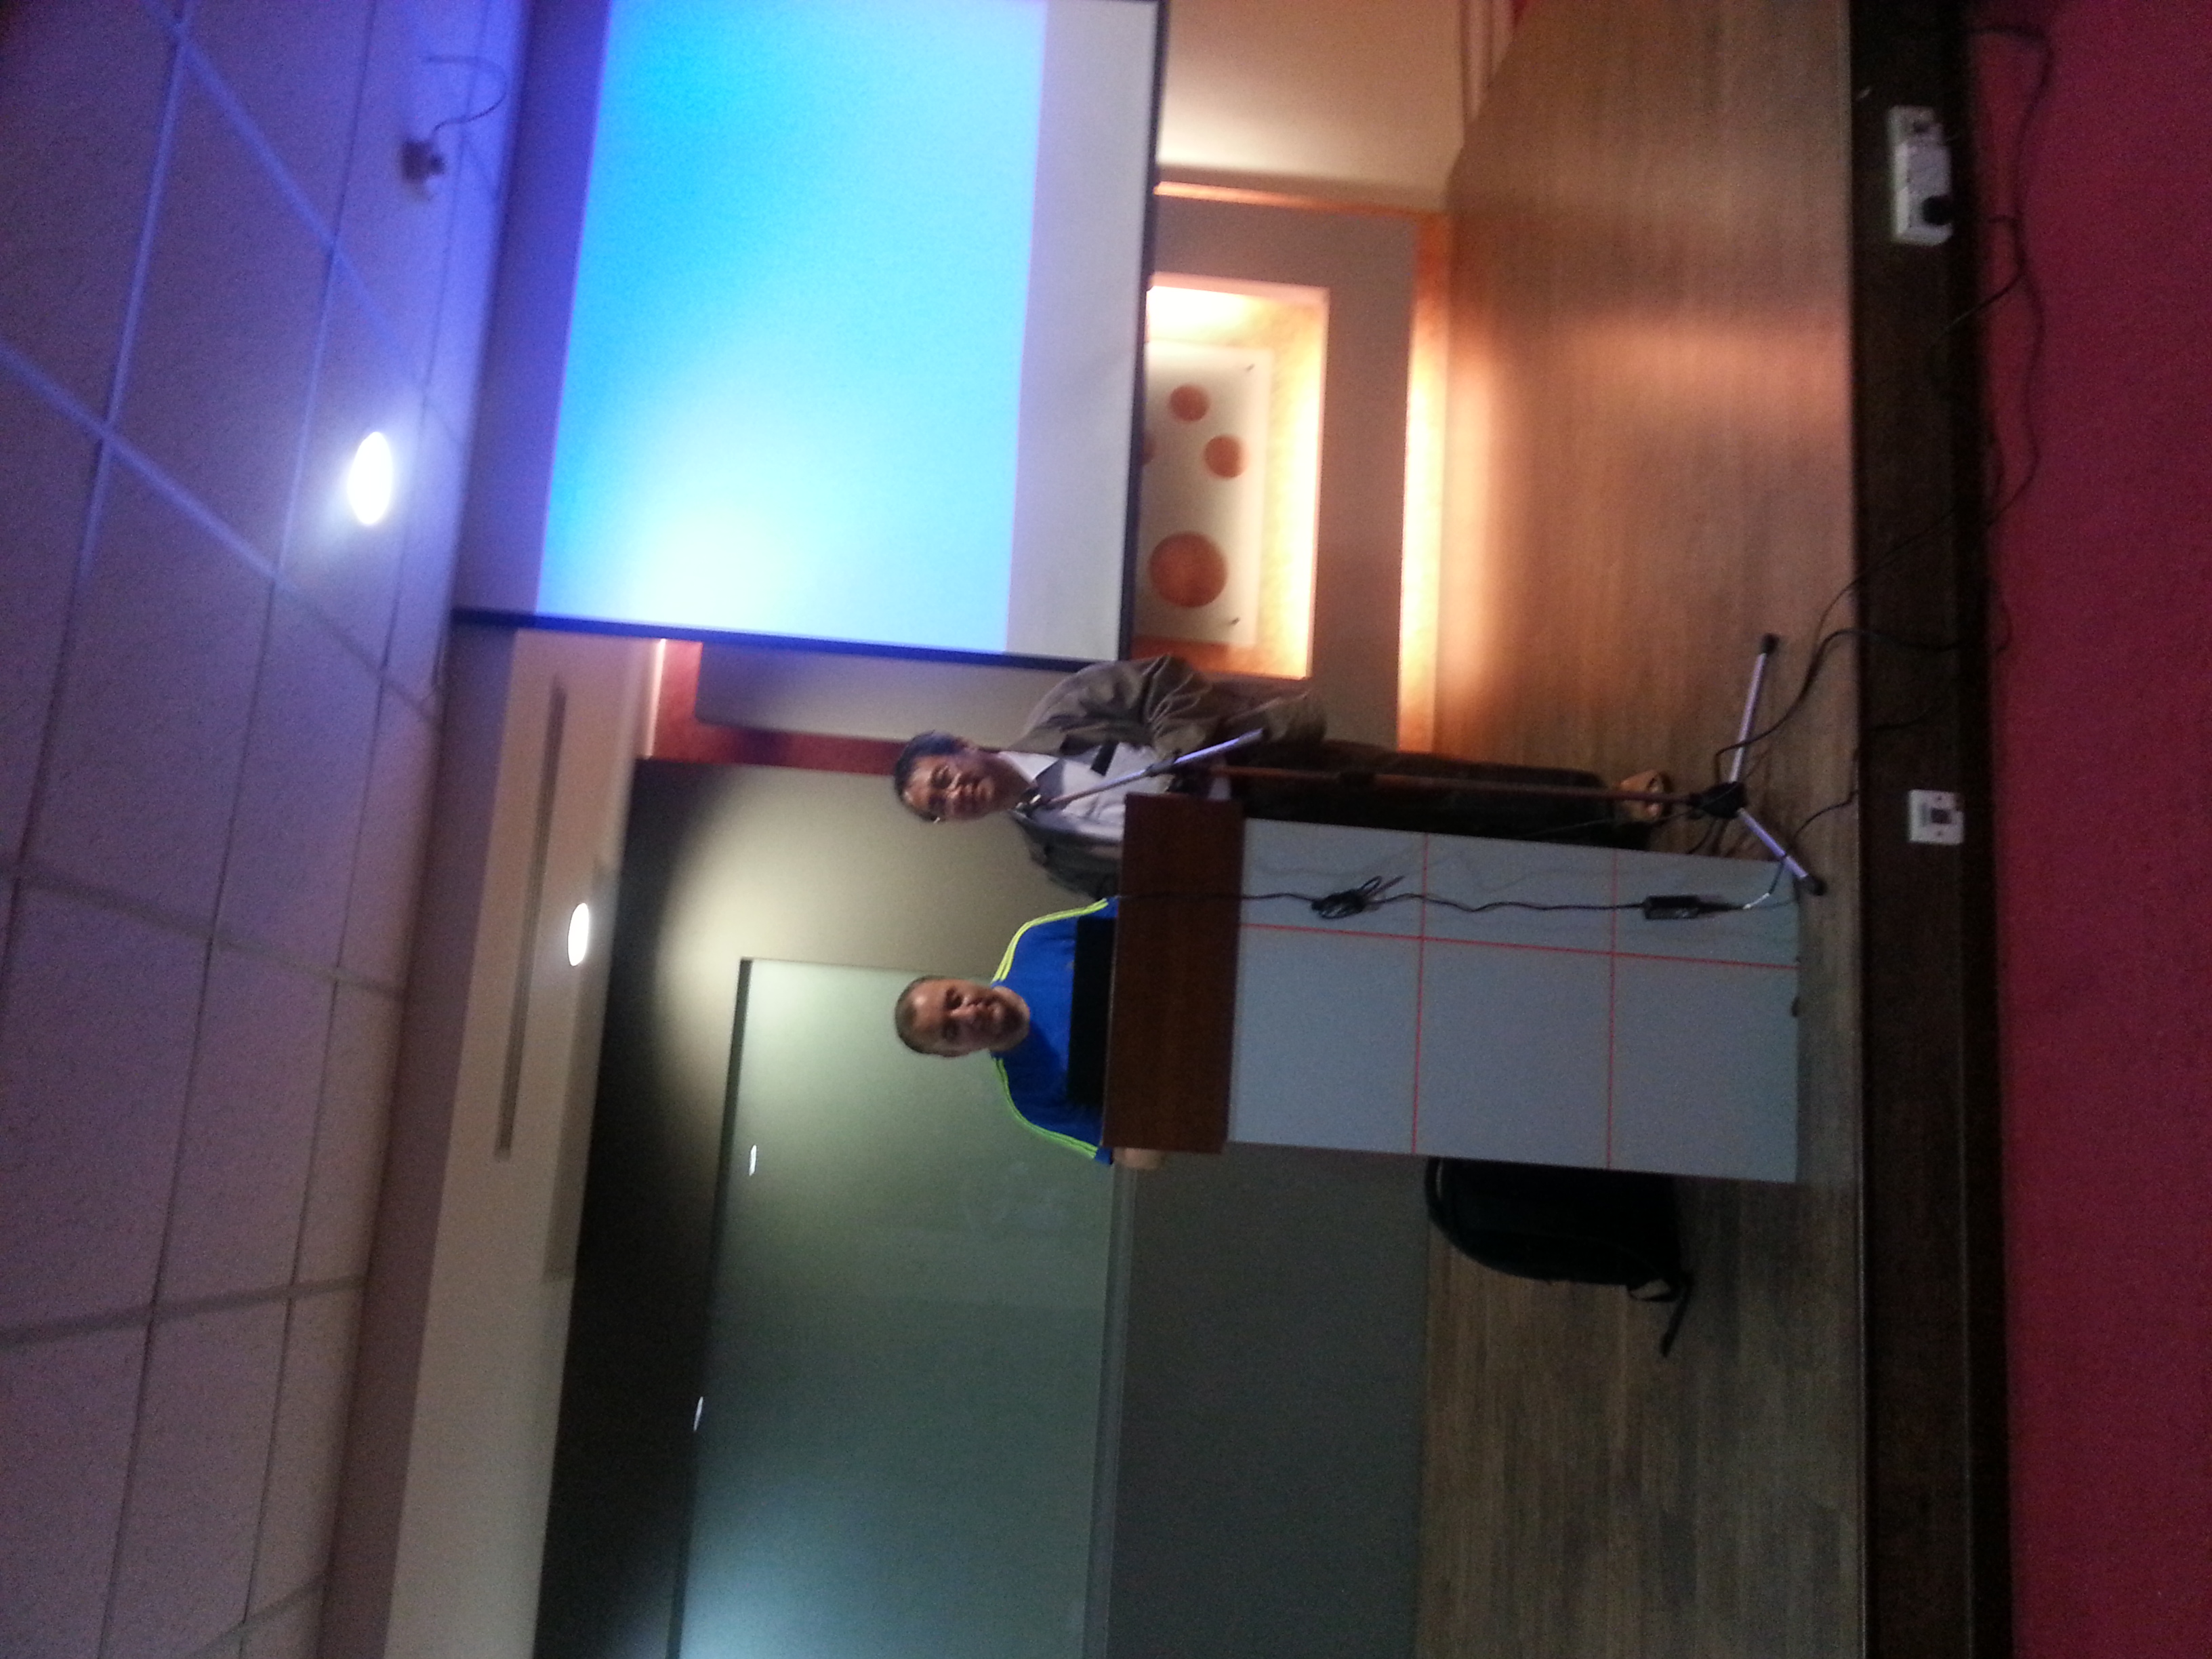
doctors, room, lighting, house, door, glass